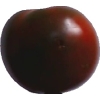
Label: tomato_maroon